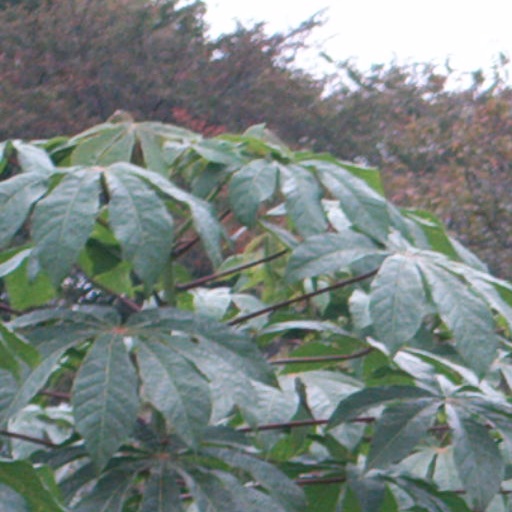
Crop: cassava